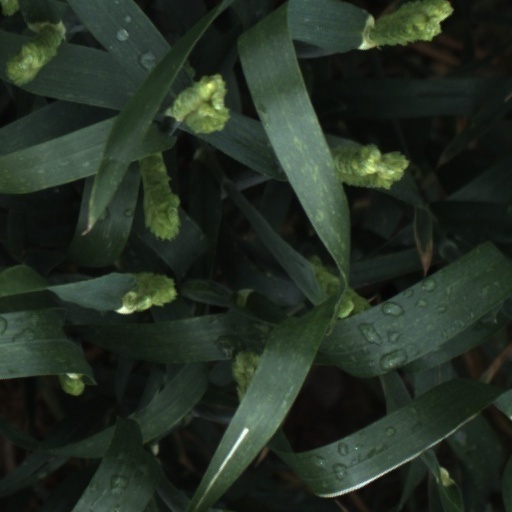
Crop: wheat